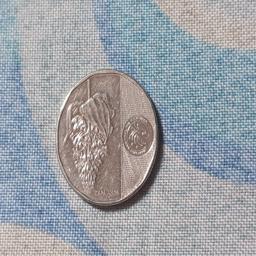
Label: 10_New_Back